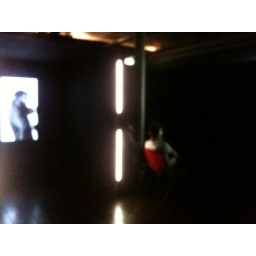
boy in a red chair (while warren ellis looks on)